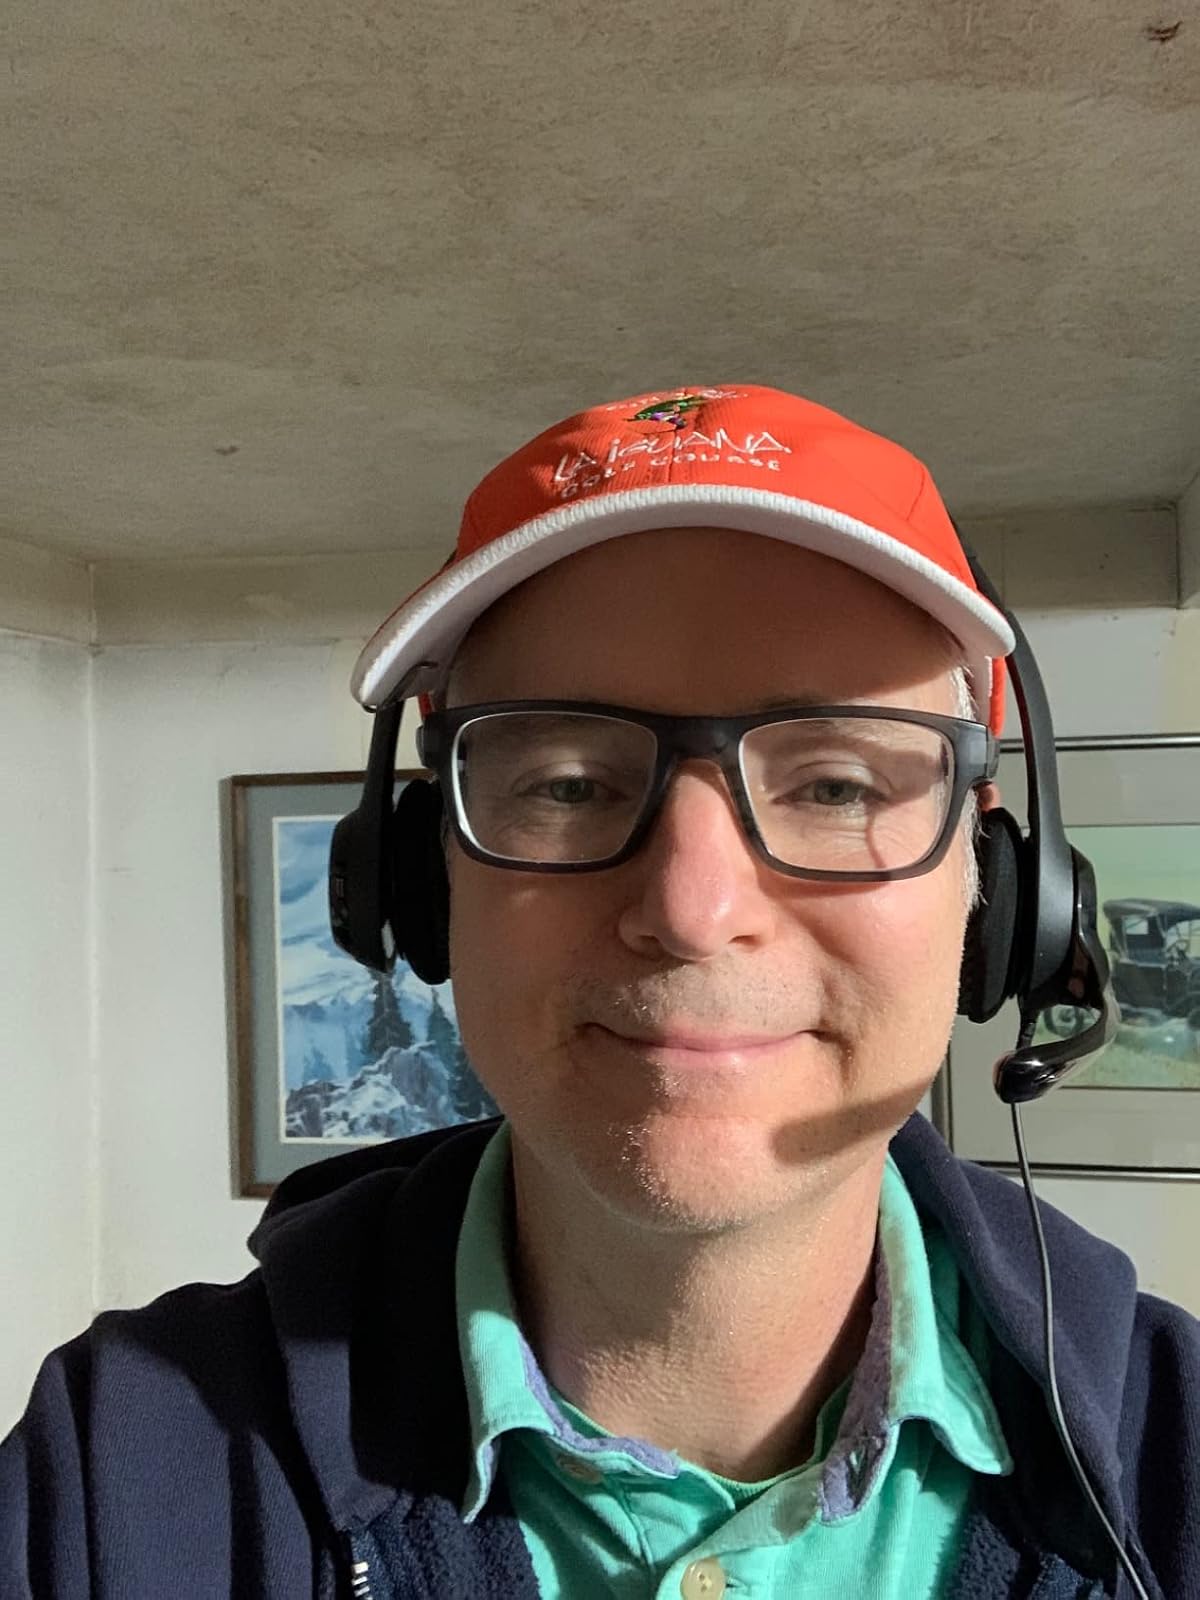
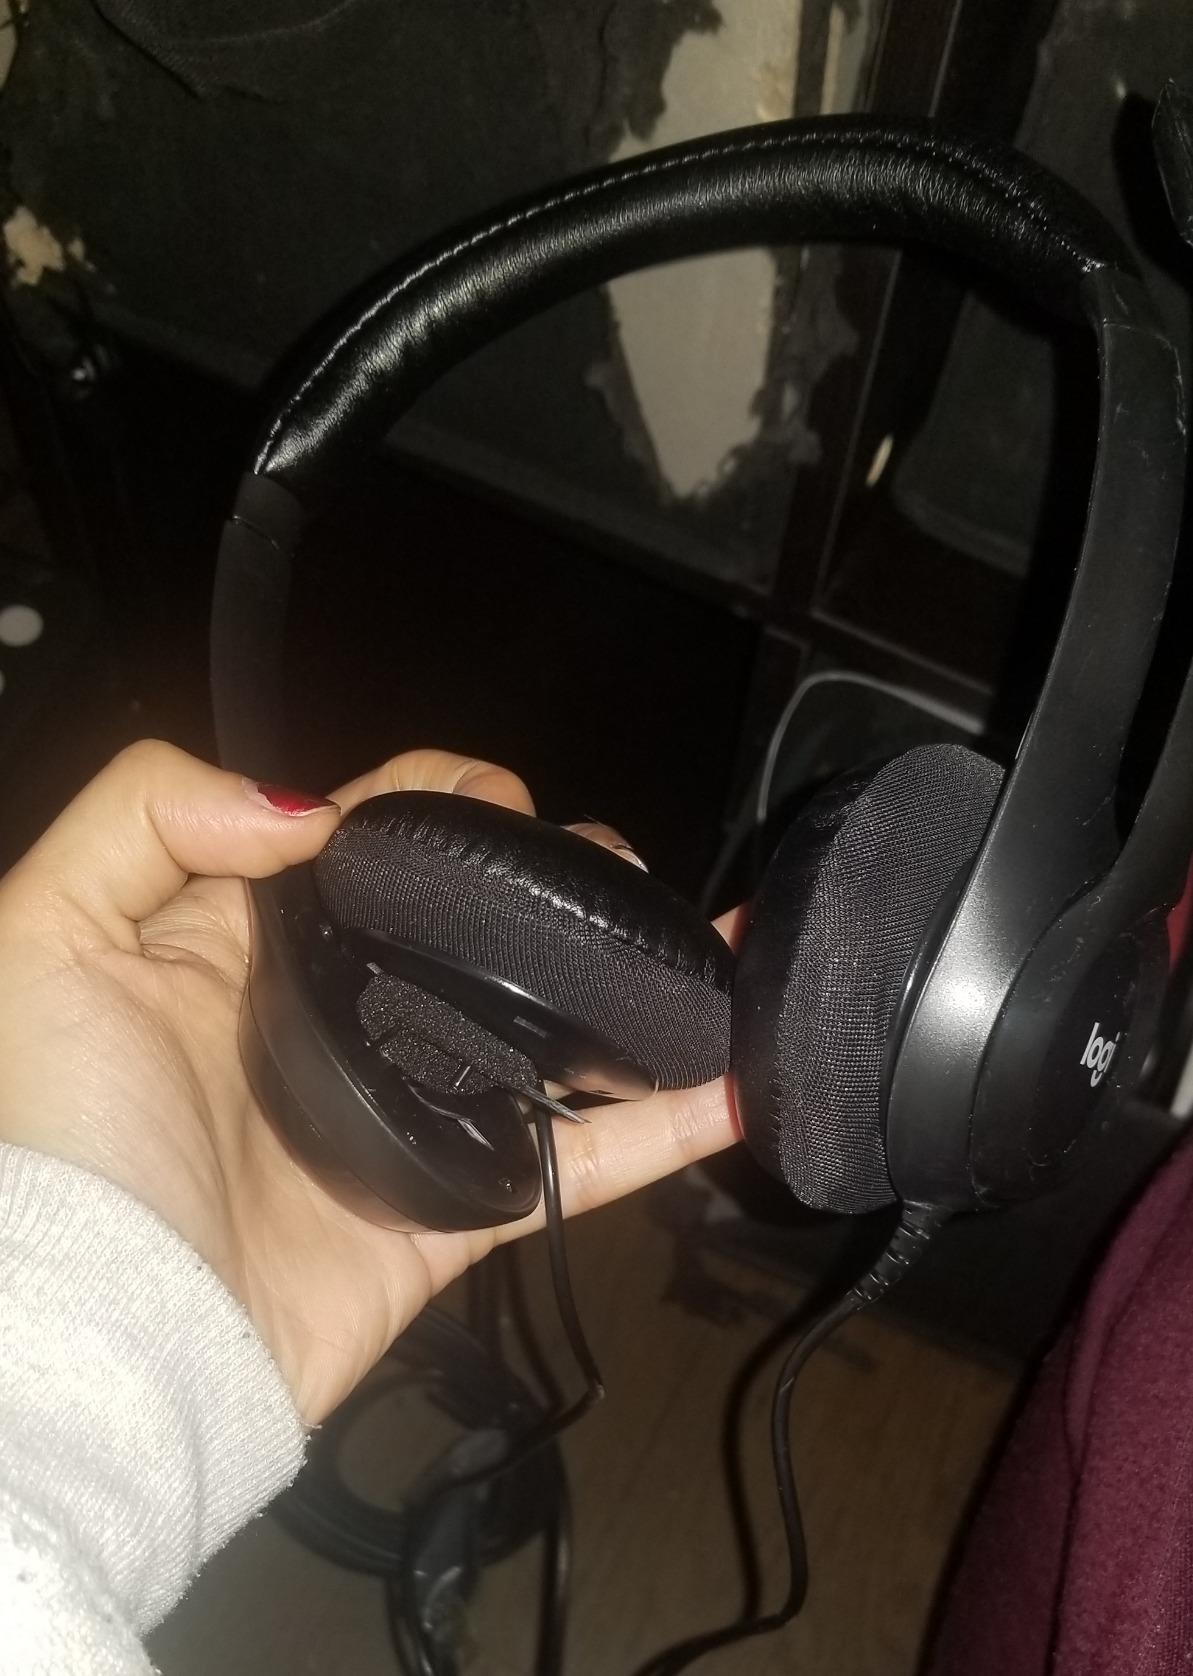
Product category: headphones
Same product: yes